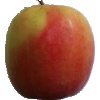
Label: apple_pink_lady